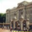
Label: castle